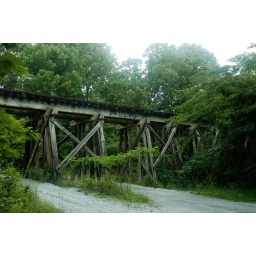
An old railroad bridge somewhere in Tennesee.